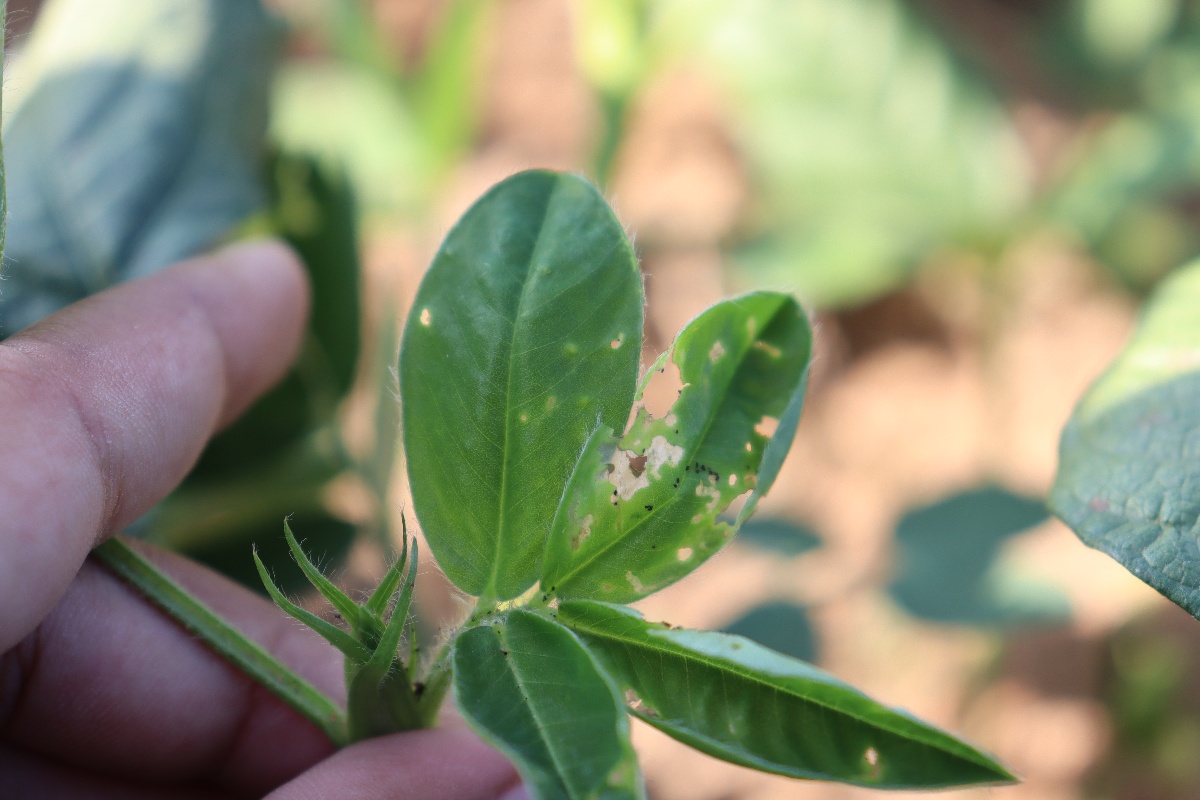
Label: early_leaf_spot